Rapsani

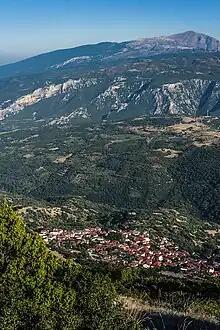

Rapsani (Greek: Ραψάνη) is a town of the former municipal district of Kato Olympos, which is part of the municipality of Tempi in the Larissa regional unit, Thessaly, Greece.